Sonam Rapten

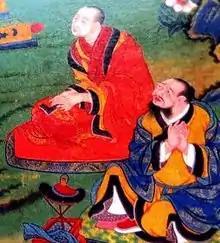
Sonam Rabten and Gushri Khan sitting at a teaching most likely being given by the Fifth Dalai Lama. From a mural at the Potala Palace, Lhasa, Tibet.

Sönam Rapten ("bsod nams rab brtan"; 1595–1658), initially known as Gyalé Chödze and later on as Sönam Chöpel, was born in the Tholung valley in the Central Tibetan province of Ü. He started off as a monk-administrator ("las sne, lené") of the Ganden Phodrang, the early Dalai Lamas' residence at Drepung Monastery, outside Lhasa, Tibet. From around or before the age of 20 he became the Treasurer and the ""Chagdzo"" ("phyag mdzod" - the personal manager and principal attendant) of the Fourth (1589-1617) and, subsequently, the Fifth Dalai Lama (1617-1682). He presided as the most senior official of the Gelugpa school of Tibetan Buddhism for over 40 years (circa 1615–1658).